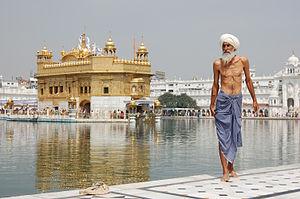
Pèlerin Sikh au Temple d'Or à Amritsar (au Panjâb, nord de l'Inde). L'homme à l'avant-plan vient de prendre un bain rituel. Gaeilge: Saíceach os comhair Har Mandir Sahiban (an Teampaill Órga) san India. Tá an fear tar éis folcadh deasghnáth a ghlacadh. हिन्दी: अमृतसर के श्री हरिमन्दिर साहिब में सिख तीर्थयात्री। इस आदमी ने अभी-अभी एक अनुष्ठान स्नान किया है। Italiano: Pellegrino Sikh al Tempio d'Oro (Harmandir Sahib) di Amritsar, India. L'uomo ha appena terminato un bagno rituale. Magyar: Rituális fürdését épp befejezett szikh zarándok az indiai Amritsarban található Aranytemplom (Harmandir Sahib) előtt Македонски: Сик на поклонение во Златниот храм (Хармандир Сахиб) во Амритсар, Индија. മലയാളം: സുവർണ്ണക്ഷേത്രത്തിലെത്തിയ ഒരു സിഖ് തീർത്ഥാടകൻ. ଓଡ଼ିଆ: ଅମୃତସରର ସ୍ଵର୍ଣ୍ଣ ମନ୍ଦିର (ହରମନ୍ଦିର ସାହିବ)ରେ ଶିଖ ତୀର୍ଥଯାତ୍ରୀ । ਪੰਜਾਬੀ: ਅੰਮ੍ਰਿਤਸਰ ਦੇ ਵਿੱਚ ਹਰਿਮੰਦਰ ਸਾਹਿਬ ਵਿੱਚ ਇੱਕ ਸਿੱਖ ਸ਼ਰਧਾਲੂ। Polski: Pielgrzym Sikh przy Harmandir Sahib (Złota Świątynia), Amritsar, India. Português: sique no Templo Dourado (Harmandir Sahib) em Amritsar, Índia. O homem acaba de sair de um banho ritual. Norsk bokmål: En Sikh-pilgrim har nettopp tatt et rituelt bad i vannet rundt Harmandir Sahib (Det gyldne tempel) i Amritsar i India. Slovenščina: Sikhovski romar pred Zlatim templjem (Harmandir Sahib) v Amritsarju, Indija. Mož je pravkar opravil ritualno kopel. Sunda: Pangumbara Sikh di Harmandir Sahib (Candi Emas), Amritsar, India kakara anggeus mandi. Suomi: Amritsarin kultainen temppeli Pohjois-Intiassa. Kameraa kohti kävelevä vanha sikhipyhiinvaeltaja on juuri peseytynyt temppelin edustalla olevassa vesialtaassa. தமிழ்: அம்ரித்சர் நகரில் உள்ள பொற்கோயிலில் ஒரு சீக்கிய பக்தர், கோவிலை சுற்றி அமைந்துள்ள சரோவர் புனித ஏரியில் குளித்து விட்டு வருகிறார். Українська: Сікх на поклонінні у Золотому Храмі (Хармандір Сахіб) в Амрітсарі, Індія. Чоловік щойно з води, прийнявши ритуальне омовіння. Tiếng Việt: Tín đồ thuộc đạo Sikh hành hương tại Harmandir Sahib (Đền Vàng) ở Amritsar (Ấn Độ) và tắm theo nghi thức tôn giáo.
Wikimedia Commons est une médiathèque en ligne d'images, de sons, d'autres médias audiovisuels et de données JSON sous licence libre, comme tous les autres projets du mouvement Wikimedia.
Un sikh est un pratiquant de la religion sikhe, le sikhisme. Étymologiquement, sikh vient du sanskrit sisya qui signifie « apprenti » ou « disciple ». En pāli, le mot sekha désigne un « élève ». Le mot est devenu sikh en penjabi.